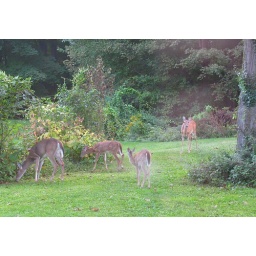
Photos were taken through a glass door in Carmel,NY. 9-15-09